Hanover Square Historic District (Horseheads, New York)

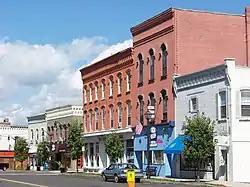

The Hanover Square Historic District is a downtown business district in Horseheads, New York. Most of the buildings in the district were built between 1862 and 1882 in the Romanesque Revival style. The homogeneity of the district is owed to the fact that a fire levelled the town in 1862, allowing for redevelopment in this manner. The brick buildings, with their decorative corbelling, are remarkably intact.